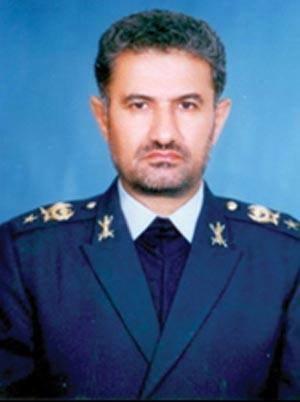
Shahram Rostami est un pilote de chasse iranien, as de la guerre Iran-Irak.